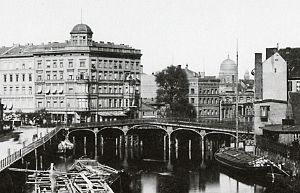
Weidendammer Brücke
Broen i 1881, i baggrunden Den Neue Synagoge
Weidendammer Brücke er en 73 meter lang bro, beliggende der hvor Friedrichstraße krydser Spree- floden i det centrale Mitte-distrikt i Berlin, Tyskland. Det er kendt for sit ornamentalske smedejernsrækværk, lanterner og kejserørne.